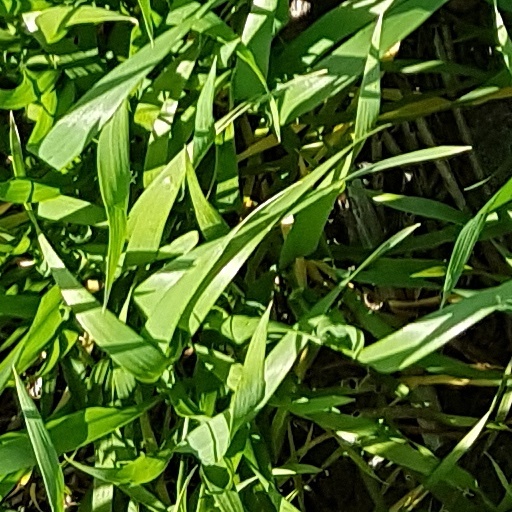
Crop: wheat